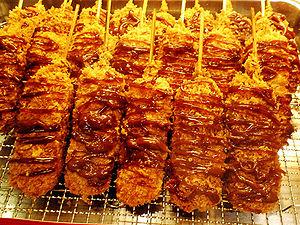
Le kushikatsu ou kushiage est un plat japonais à base de bœuf pané et frit. En japonais, kushi signifie « brochette », katsu veut dire « côtelette » et age signifie « friture ».